Green Hill (Lancashire)

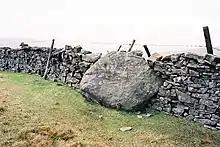
The County Stone

Near to the summit of Green Hill, lies the County Stone, a large glacial erratic boulder which marks the triple point where the traditional counties of Westmorland, Yorkshire and Lancashire borders converged.